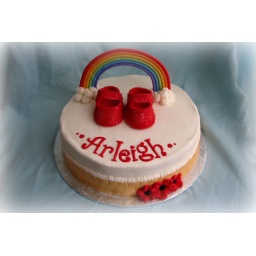
Gumpaste rainbow, fondant shoes covered in red sanding sugar.